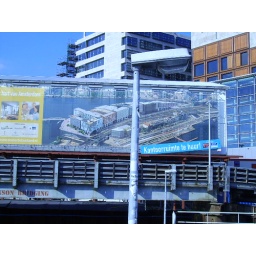
sign down near the river in amsterdam